Aaron's rod

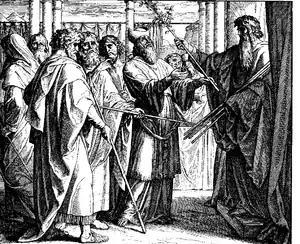
"Aaron's Staff Buds", 1860 woodcut by Julius Schnorr von Karolsfeld

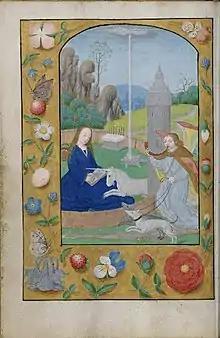
Hunt of the Unicorn Annunciation (c. 1500) from a Netherlandish book of hours. In the hortus conclusus, Gideon's fleece is worked in, and the altar at the rear has Aaron's rod that miraculously flowered in the centre. Both are types for the Annunciation.

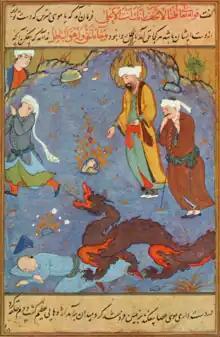
Moses and Aaron conjuring a Dragon which attacks the Magician Servants of the Pharaoh, al-Tha'labi's "Stories of the Prophets" in the Persian language

Rabbinic midrash described attributes of Aaron's rod beyond those in the Biblical text.